List of Twin Peaks episodes

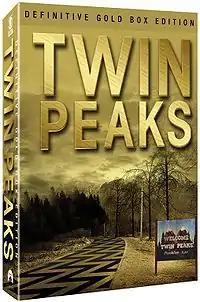
"Twin Peaks": Definitive Gold Box Edition. This box set contains all 30 episodes from the first two seasons including special features on 10 DVDs.

"Twin Peaks" is an American surrealist mystery-horror drama television series created by David Lynch and Mark Frost whose pilot was first released in September 1989; the series spans 48 episodes over three seasons. The show's original run, which comprises two seasons and 30 episodes, premiered on April 8, 1990, on ABC in the United States and ended on June 10, 1991. ABC canceled the original run due to declining ratings in the second season. The show's third season, consisting of 18 episodes, was announced in October 2014 and premiered on Showtime on May 21, 2017. The pilot and season 2 premiere are each 94 minutes long, while every other episode is approximately 45 minutes. Most episodes of the third season are approximately 60 minutes.